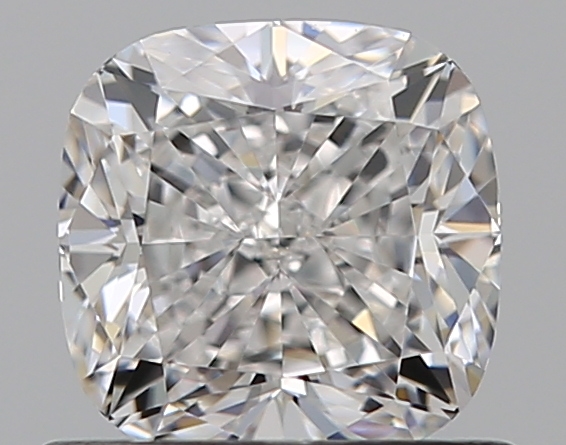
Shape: cushion
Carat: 0.7
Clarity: VVS1
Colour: E
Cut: EX
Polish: EX
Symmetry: EX
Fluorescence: F
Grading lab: GIA
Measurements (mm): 4.97 x 4.92 x 3.36